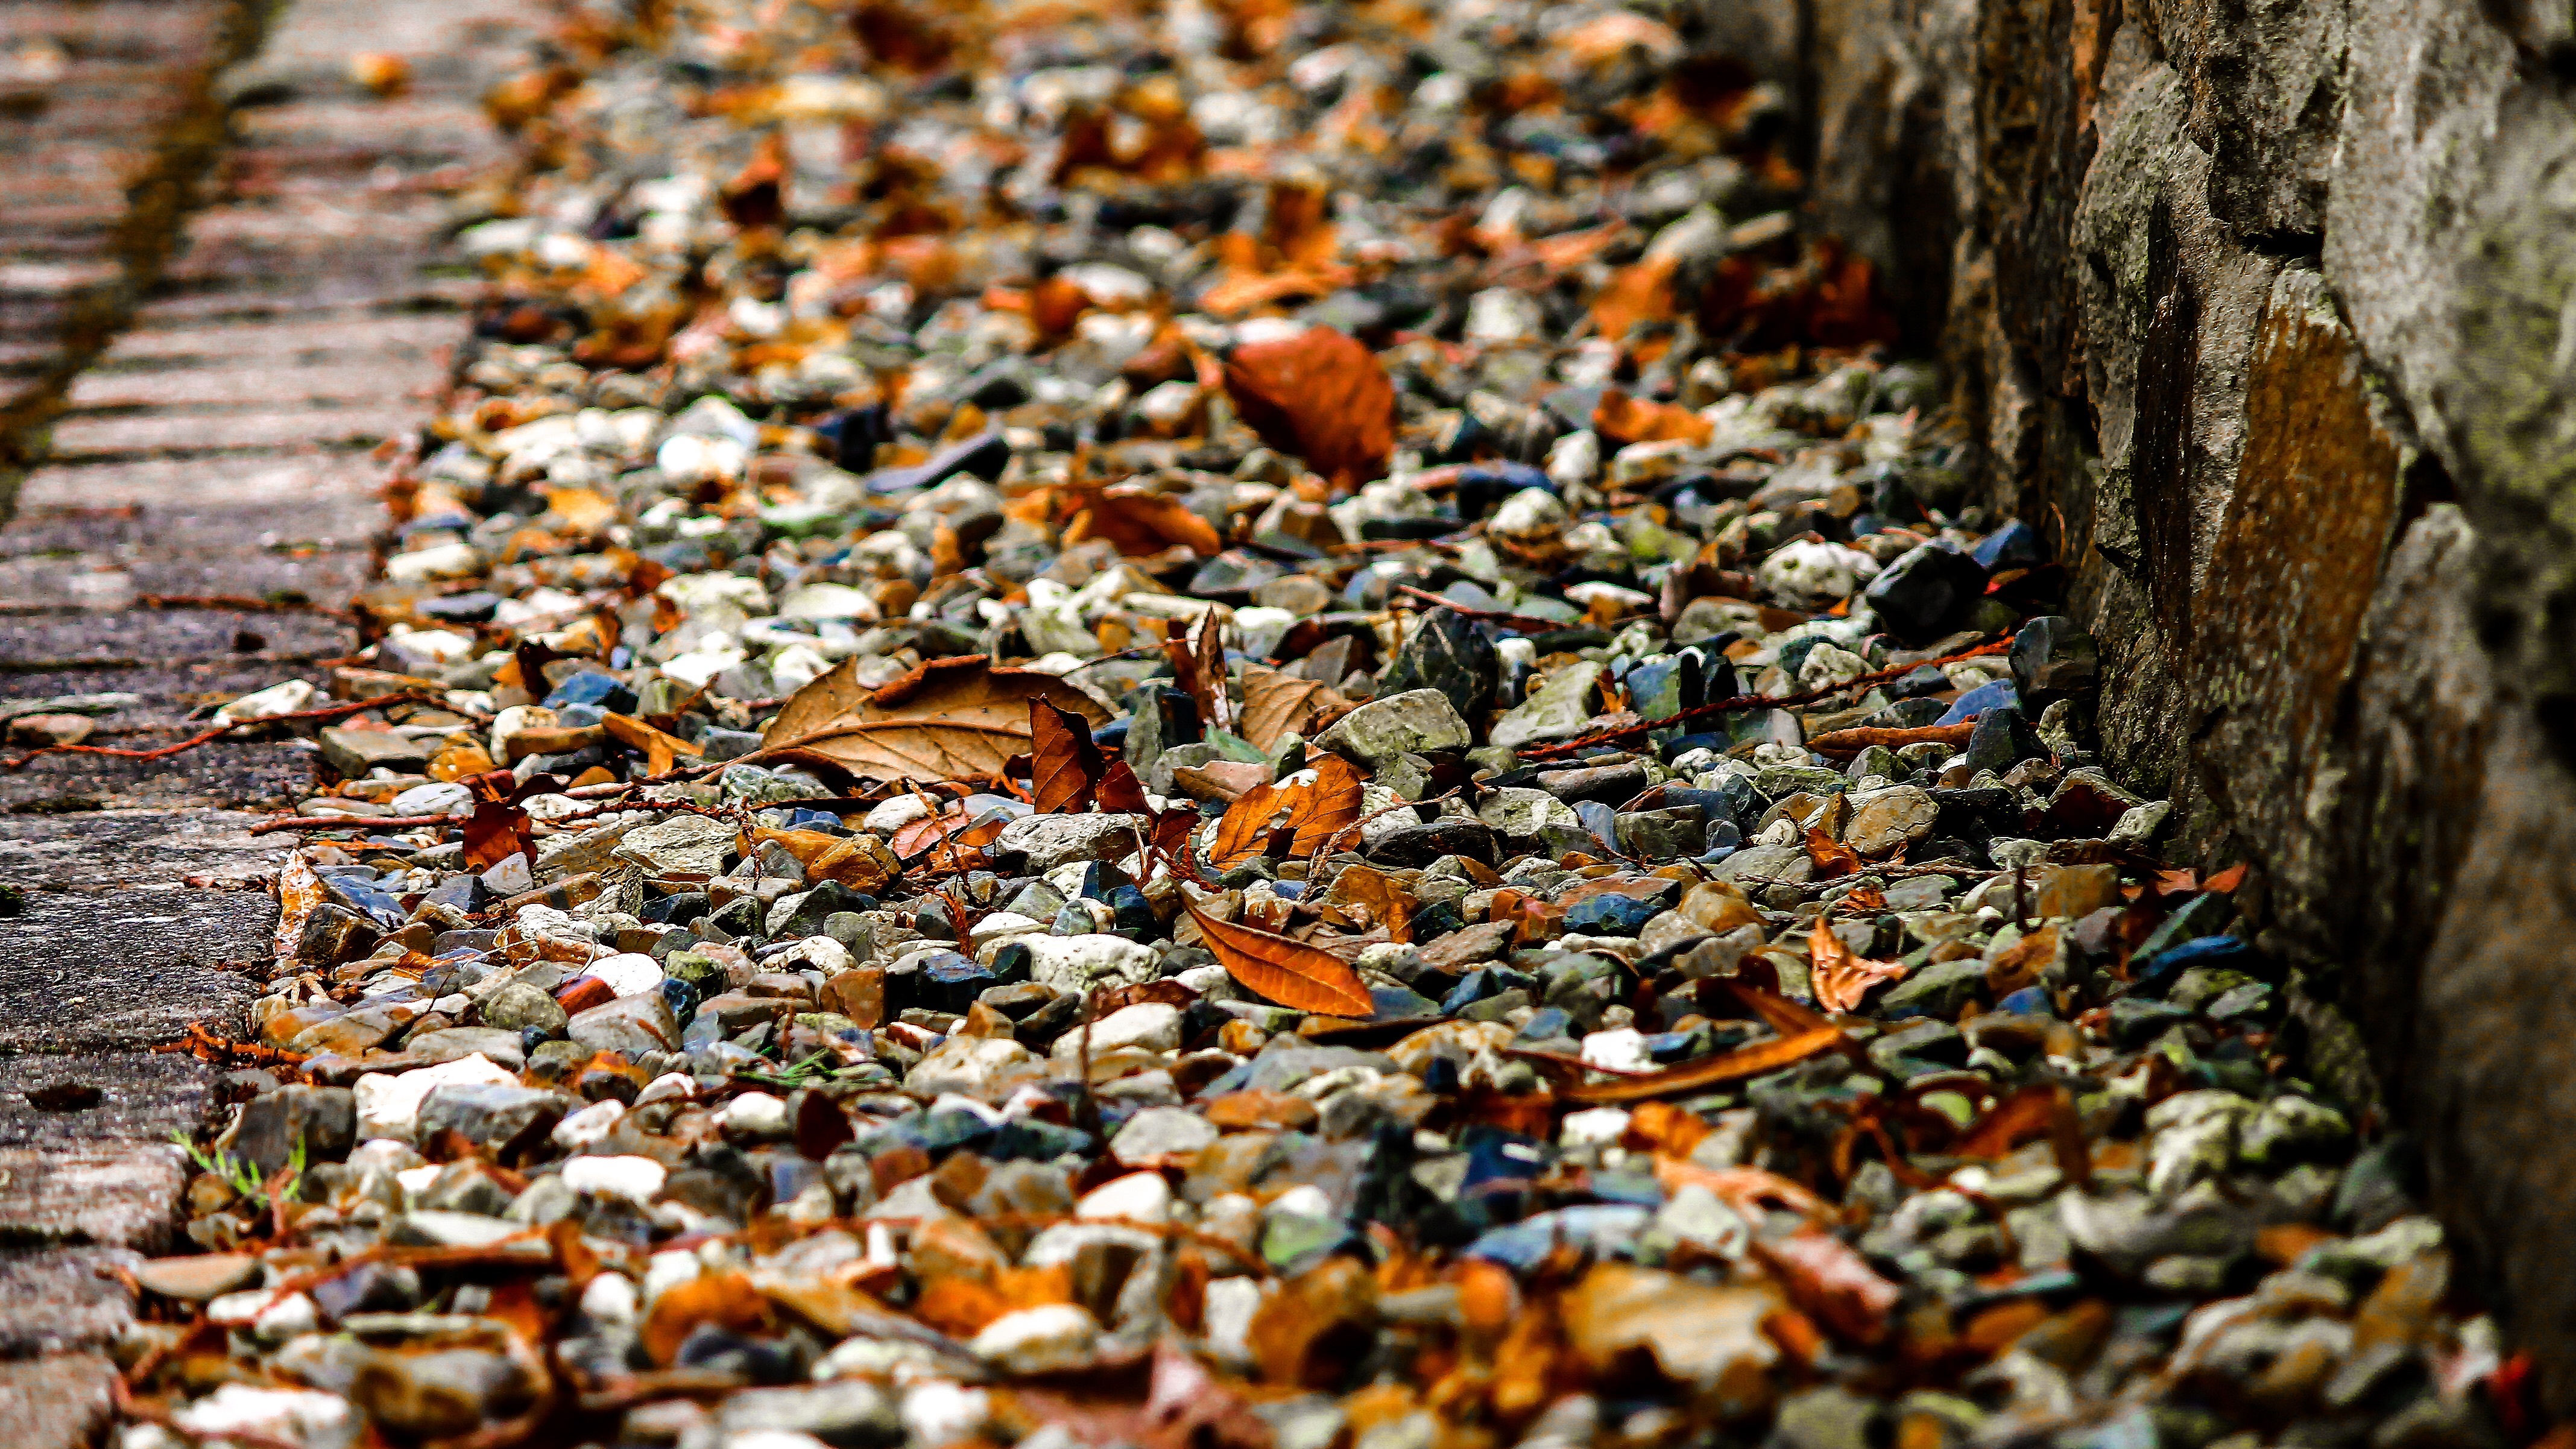
tree, nature, rock, structure, wood, leaf, wall, mystical, pebble, autumn, soil, rocky, stone wall, close, season, material, leaves, grey, stones, waste, away, mixed, kassel